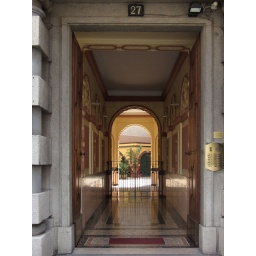
Italian building style: houses are not always spectacular outsid, but in side, you see luxury.